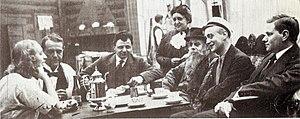
Le Jardinier est un film muet suédois, sorti en 1912, dirigé et interprété par Victor Sjöström.